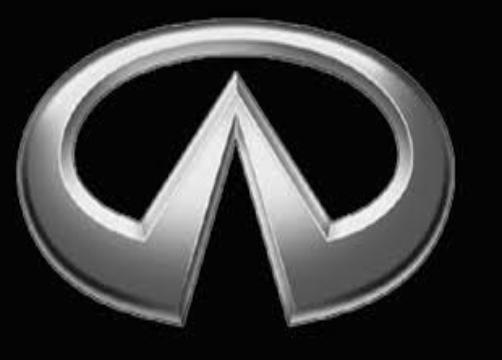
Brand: Infiniti
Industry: Transportation